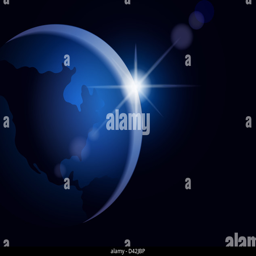
rising sun over the earth